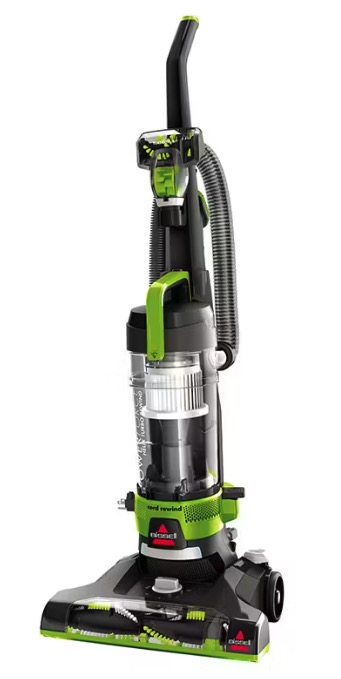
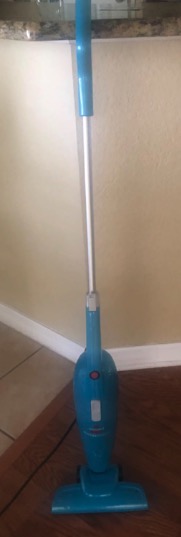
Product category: items_vacuum
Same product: no